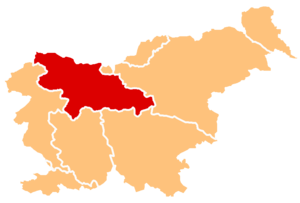
La Haute-Carniole est une région traditionnelle de la Slovénie. D'un point de vue historique, son nom tire son origine du territoire austro-hongrois de la Carniole.